Kalhovdfjorden

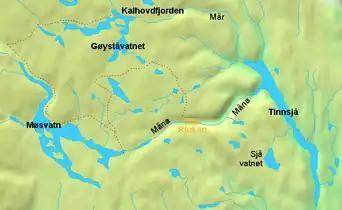
Location of Kalhovdfjorden in the Skiensvassdraget area

Kalhovdfjorden is a lake in Tinn Municipality in Telemark county, Norway. The lake lies about to the north of the town of Rjukan and about east of the Hardangervidda National Park. The lake is part of the Skien watershed. The river Mår is the main outflow of the lake. The lake Møsvatn lies to the southwest and the lake Tinnsjå lies to the southeast. The area of the lake is and it is located above sea level.